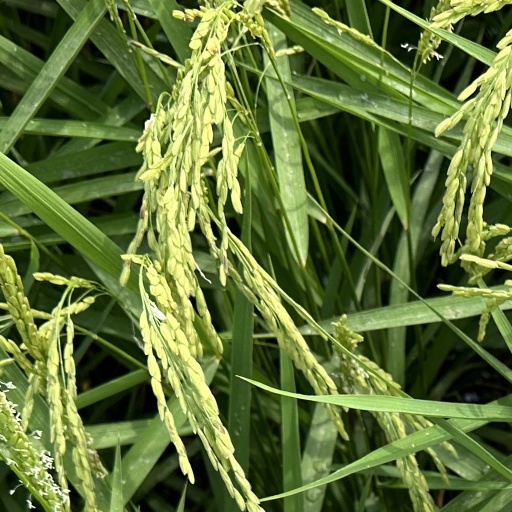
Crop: rice